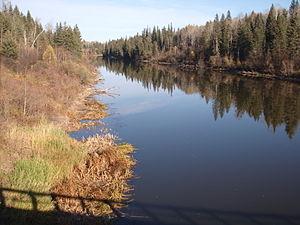
La rivière Castor est une grande rivière du centre-est de l'Alberta et du centre de la Saskatchewan au Canada.